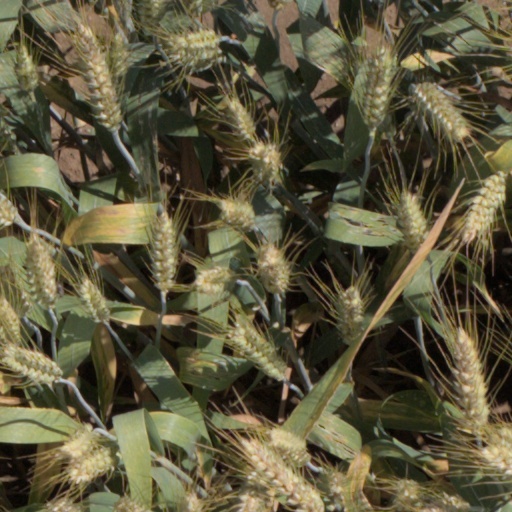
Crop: wheat